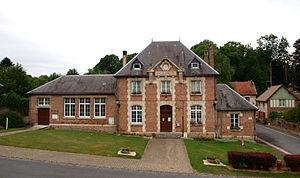
Savigny-sur-Aisne (Ardennes, France)
Savigny-sur-Aisne est une commune française, située dans le département des Ardennes en région Grand Est. Ce village surplombe la vallée de l'Aisne.